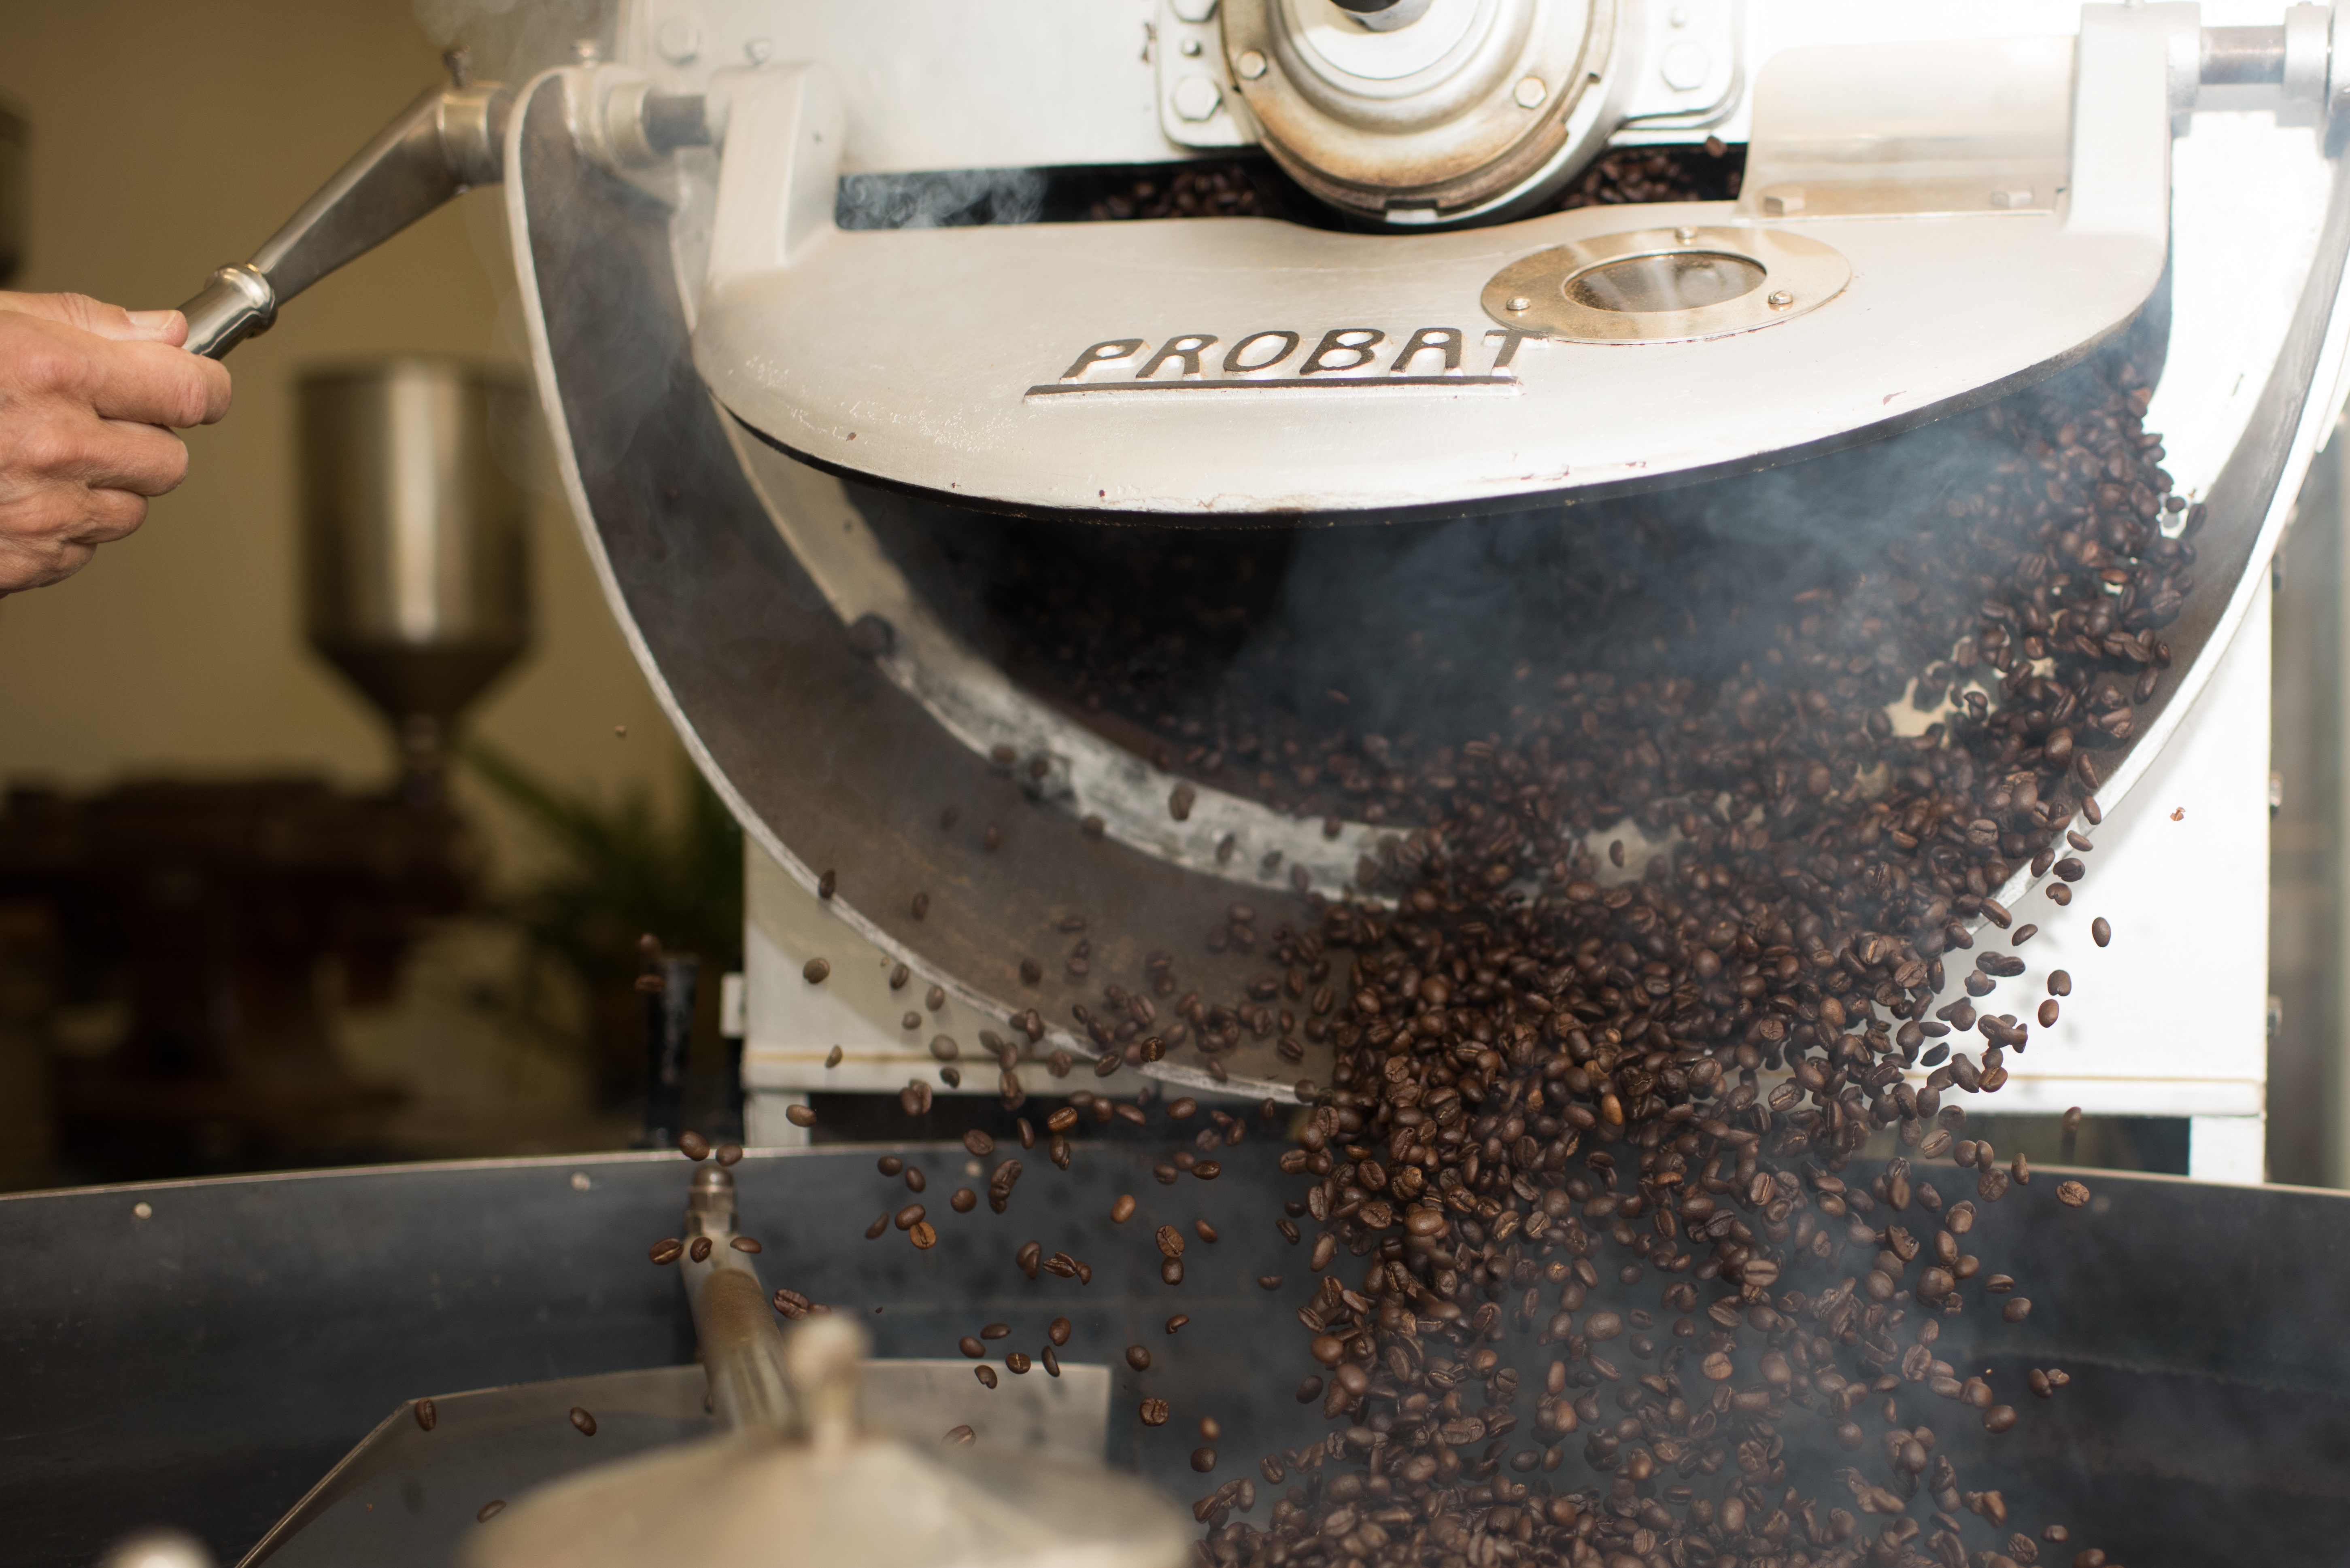
cafe, coffee, wheel, coffee bean, machine, material, roasting, coffee beans, roast coffee